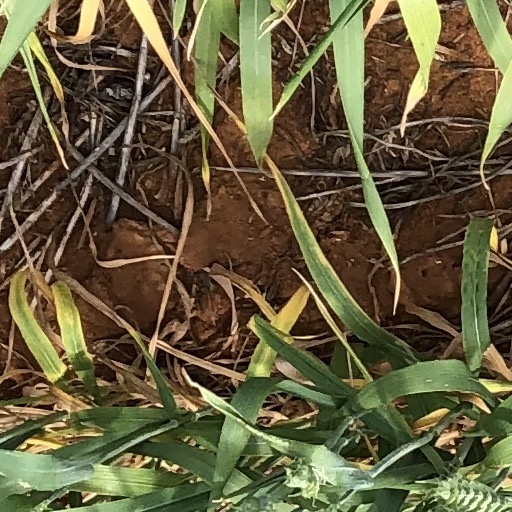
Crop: wheat